Crime (band)

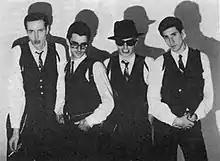
Strike, D'Kaye, Fix, Rank

In July 2013, a compilation album of unreleased studio recordings, "Murder by Guitar: 1976 to 1980", was released on the Kitten Charmer label, remastered under the direction of Strike, Rank and D'Kaye and released on CD and iTunes. After distribution problems with the LP record release, the album was re-released in August 2014 by the Superior Viaduct label, with a limited release of the first 500 on clear red vinyl. The album has garnered mostly positive reviews, including "four-stars" by UK music magazine MOJO, which wrote: "This important release restates CRIME's place in the punk pantheon and fills in the history of a lost pop moment. It also celebrates the diversity of the proto-punk groups: that fascinating moment when change was at hand but the rules were not yet set. "Murder By Guitar" is a testament to that sense of discovery.". MOJO also rated the album as one of the "10 Best Reissues of 2014".